Gert Westphal

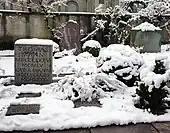
Westphal's grave next to that of the Thomas Mann family

He died in Zürich and was buried in Kilchberg, next to the family grave of Thomas Mann.